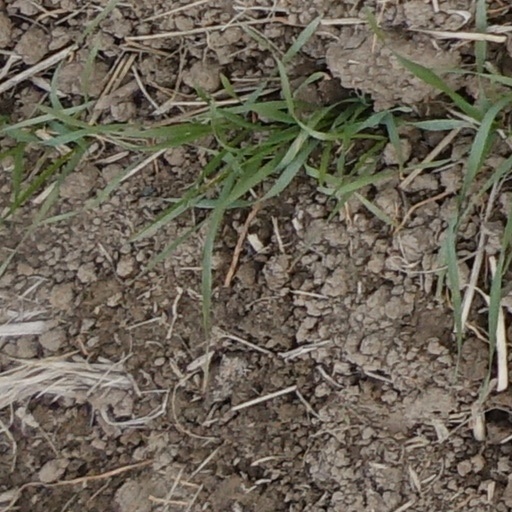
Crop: wheat